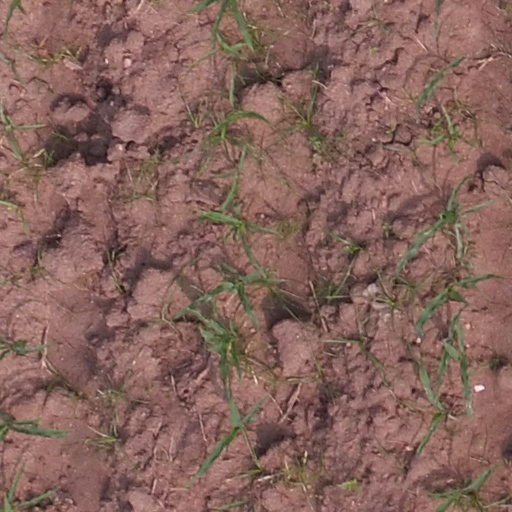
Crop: maize; corn